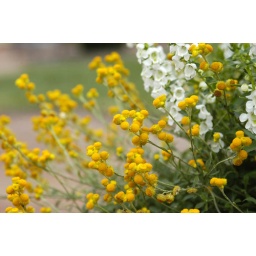
Bright yellow and white colors at Lewis Ginter Botanical Garden in Richmond, Virginia